Marilyn Huestis

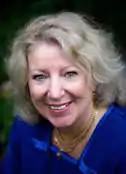
Huestis in 2014

Marilyn Ann Huestis (born 1948) is an American toxicologist researching the effects of illicit drugs on the body, brain, and in utero. She was chief of the chemistry and drug metabolism section at the National Institute on Drug Abuse.